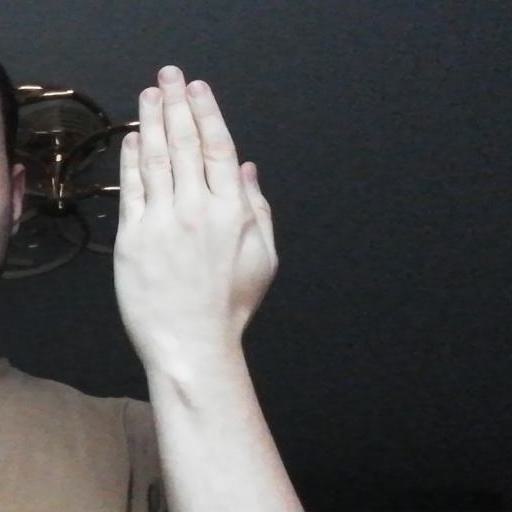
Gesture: stop_inverted